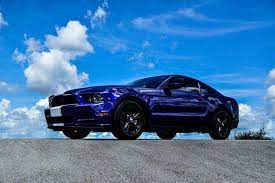
Vehicle type: Cars